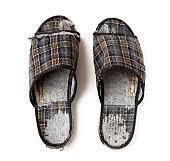
Waste category: shoes